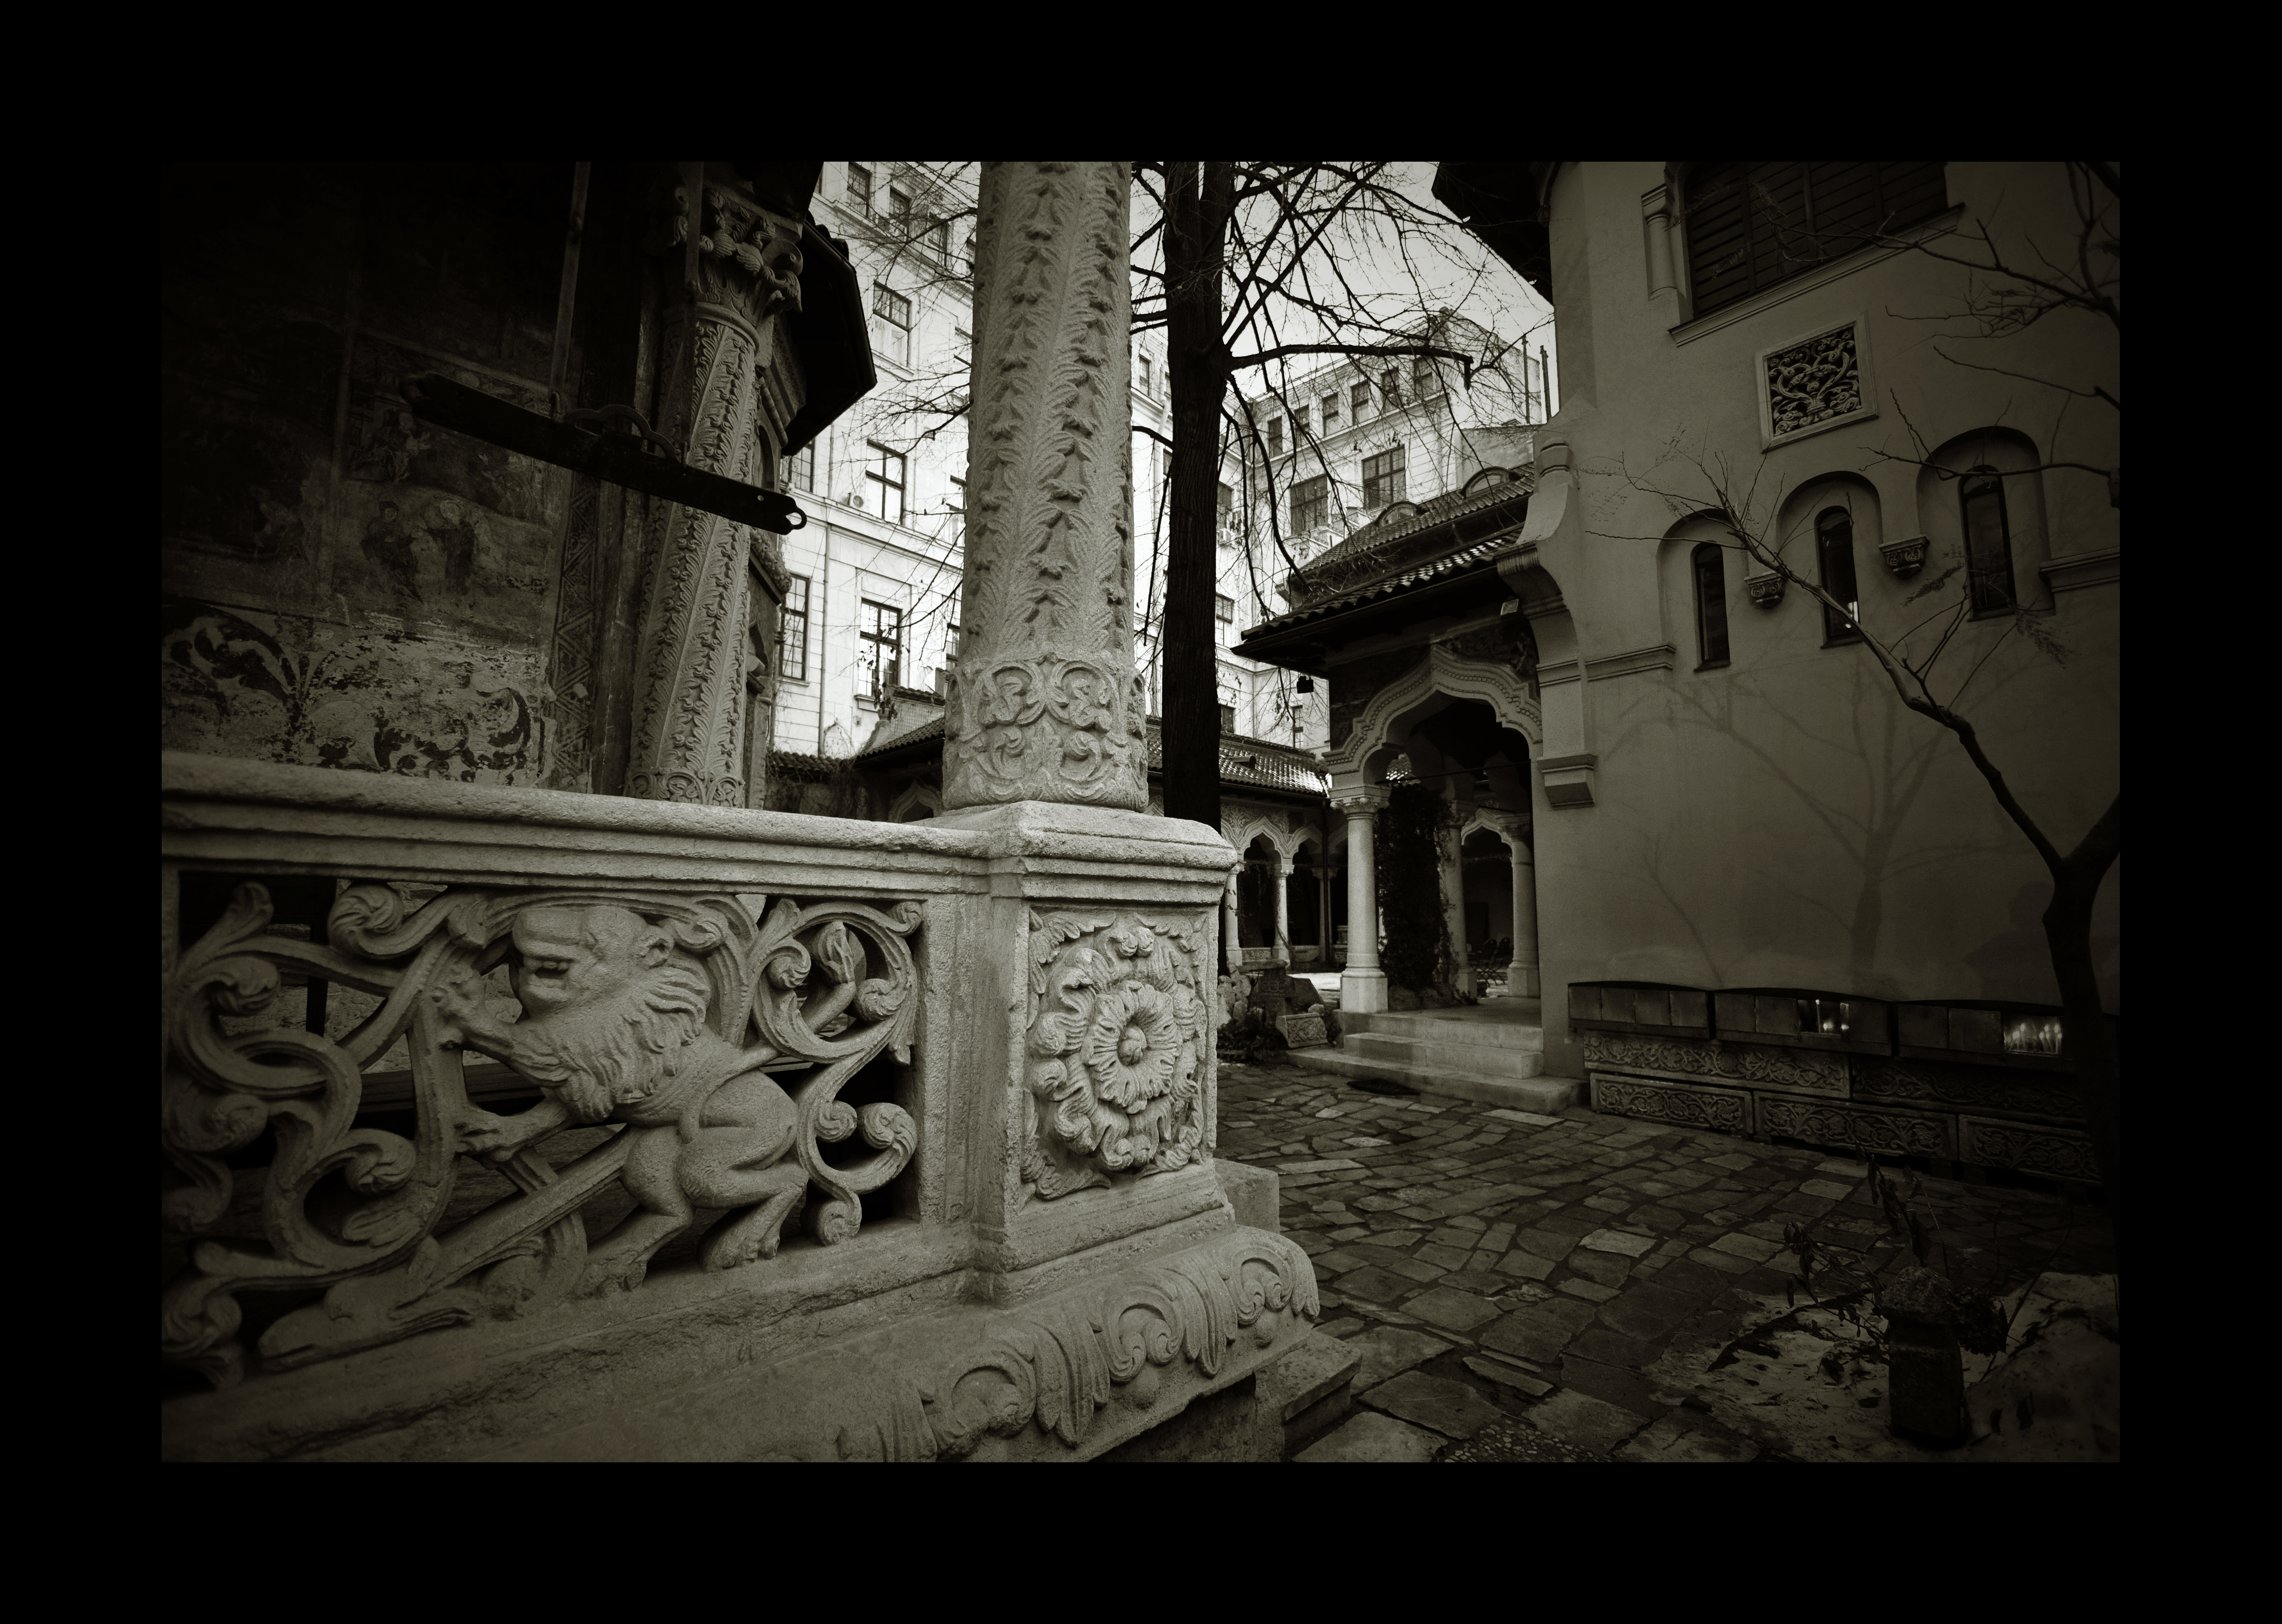
light, black and white, architecture, white, night, photography, building, alley, photo, europe, shadow, religion, darkness, church, black, monochrome, christian, photos, religious, art, cool image, de, monastery, churches, photograph, fotografie, christianity, romana, image, orthodox, eastern, shape, romania, bucharest, convent, screenshot, bor, biserica, arhitectura, orthodoxy, romanian, ortodoxa, manastire, ortodoxia, ortodoxie, cretinism, cretin, ecclesiastical, bisericeasc, cladire, edificiu, bucuresti, stavropoleos, monochrome photography